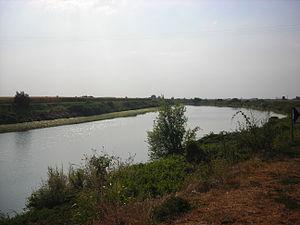
Le Tartaro-Canalbianco-Pô du Levant et un fleuve d’Italie nord-orientale, en trois parties, qui traverse la sous-région de la Polésine, entre l'Adige et le Pô et qui débouche dans la mer Adriatique.
La liste suivante contient des rivières situées au moins partiellement en Italie et est destinée à représenter l'organisation des ressources en eau du réseau.